Common slow worm

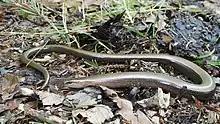
Slow worm in Germany

Slow worms have an elongated body with a circular cross-section without limbs and reach a maximum length of up to 57.5 cm. Most adult animals are between 40 and 45 cm long, with up to 22 cm on the head and trunk section and the rest on the tail. There is no visible neck. The tail, which ends in a horny tip, is continuous with the trunk and is often slightly longer. Slow worms exhibit caudal autotomy, the severing of the tail when it is pulled by predators. When regrown, the tail grows back only to a short stub, probably because loss of the tail does not sufficiently affect the species' locomotion, foraging, and defence abilities to necessitate full and rapid regeneration.